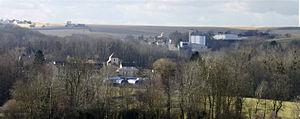
Chambrecy, Ville en Tardenois et Romigny vue prise depuis la Croix Ferlain""."
Le Tardenois est une région naturelle de France.
Ville-en-Tardenois est une commune française, située dans le département de la Marne en région Grand Est.